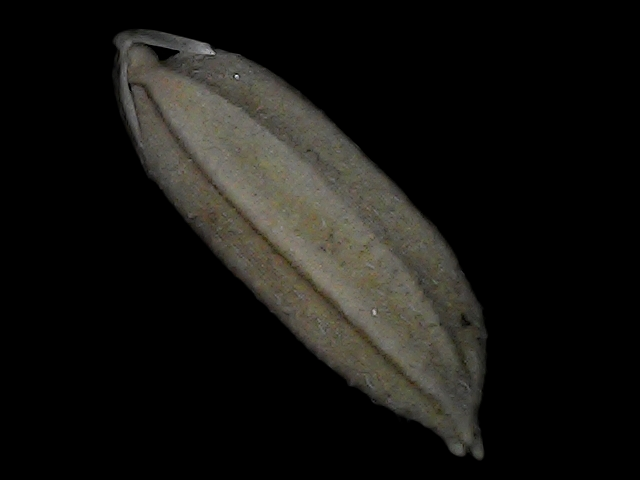
Rice variety: Bd72